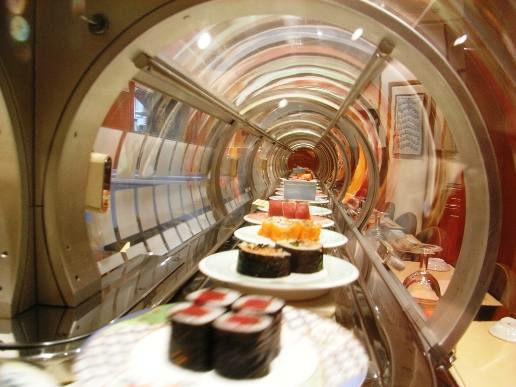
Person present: No